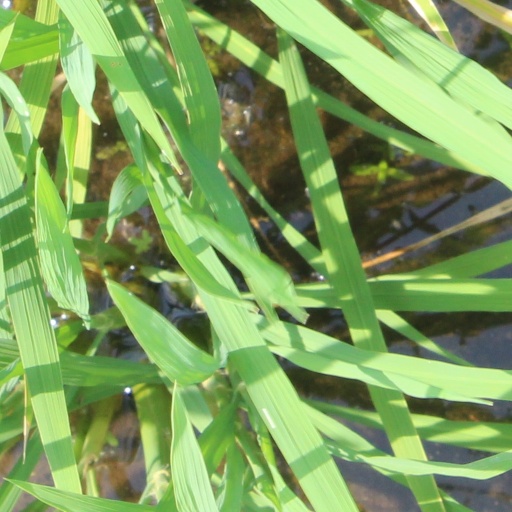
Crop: rice